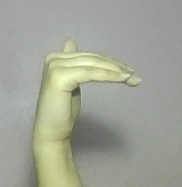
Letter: khaa